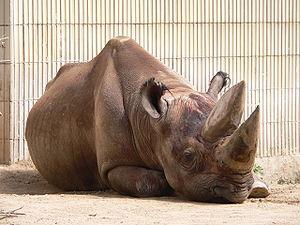
Rhinocéros noir (Diceros bicornis) dans le zoo du Francfort sur le Main
Le Rhinocéros noir, qui vit en Afrique, est la seule espèce du genre Diceros, l'un des quatre genres de rhinocéros.
Le Rhinocéros Noir de l'Est est également connu sous le nom de Rhinocéros Noir d'Afrique de l'Est. C'est une sous-espèce du Rhinocéros noir. Ses effectifs sont très bas en raison du braconnage pour sa corne et il est classé comme en danger critique d'extinction. On le trouve principalement dans les forêts de montagne et les savanes.